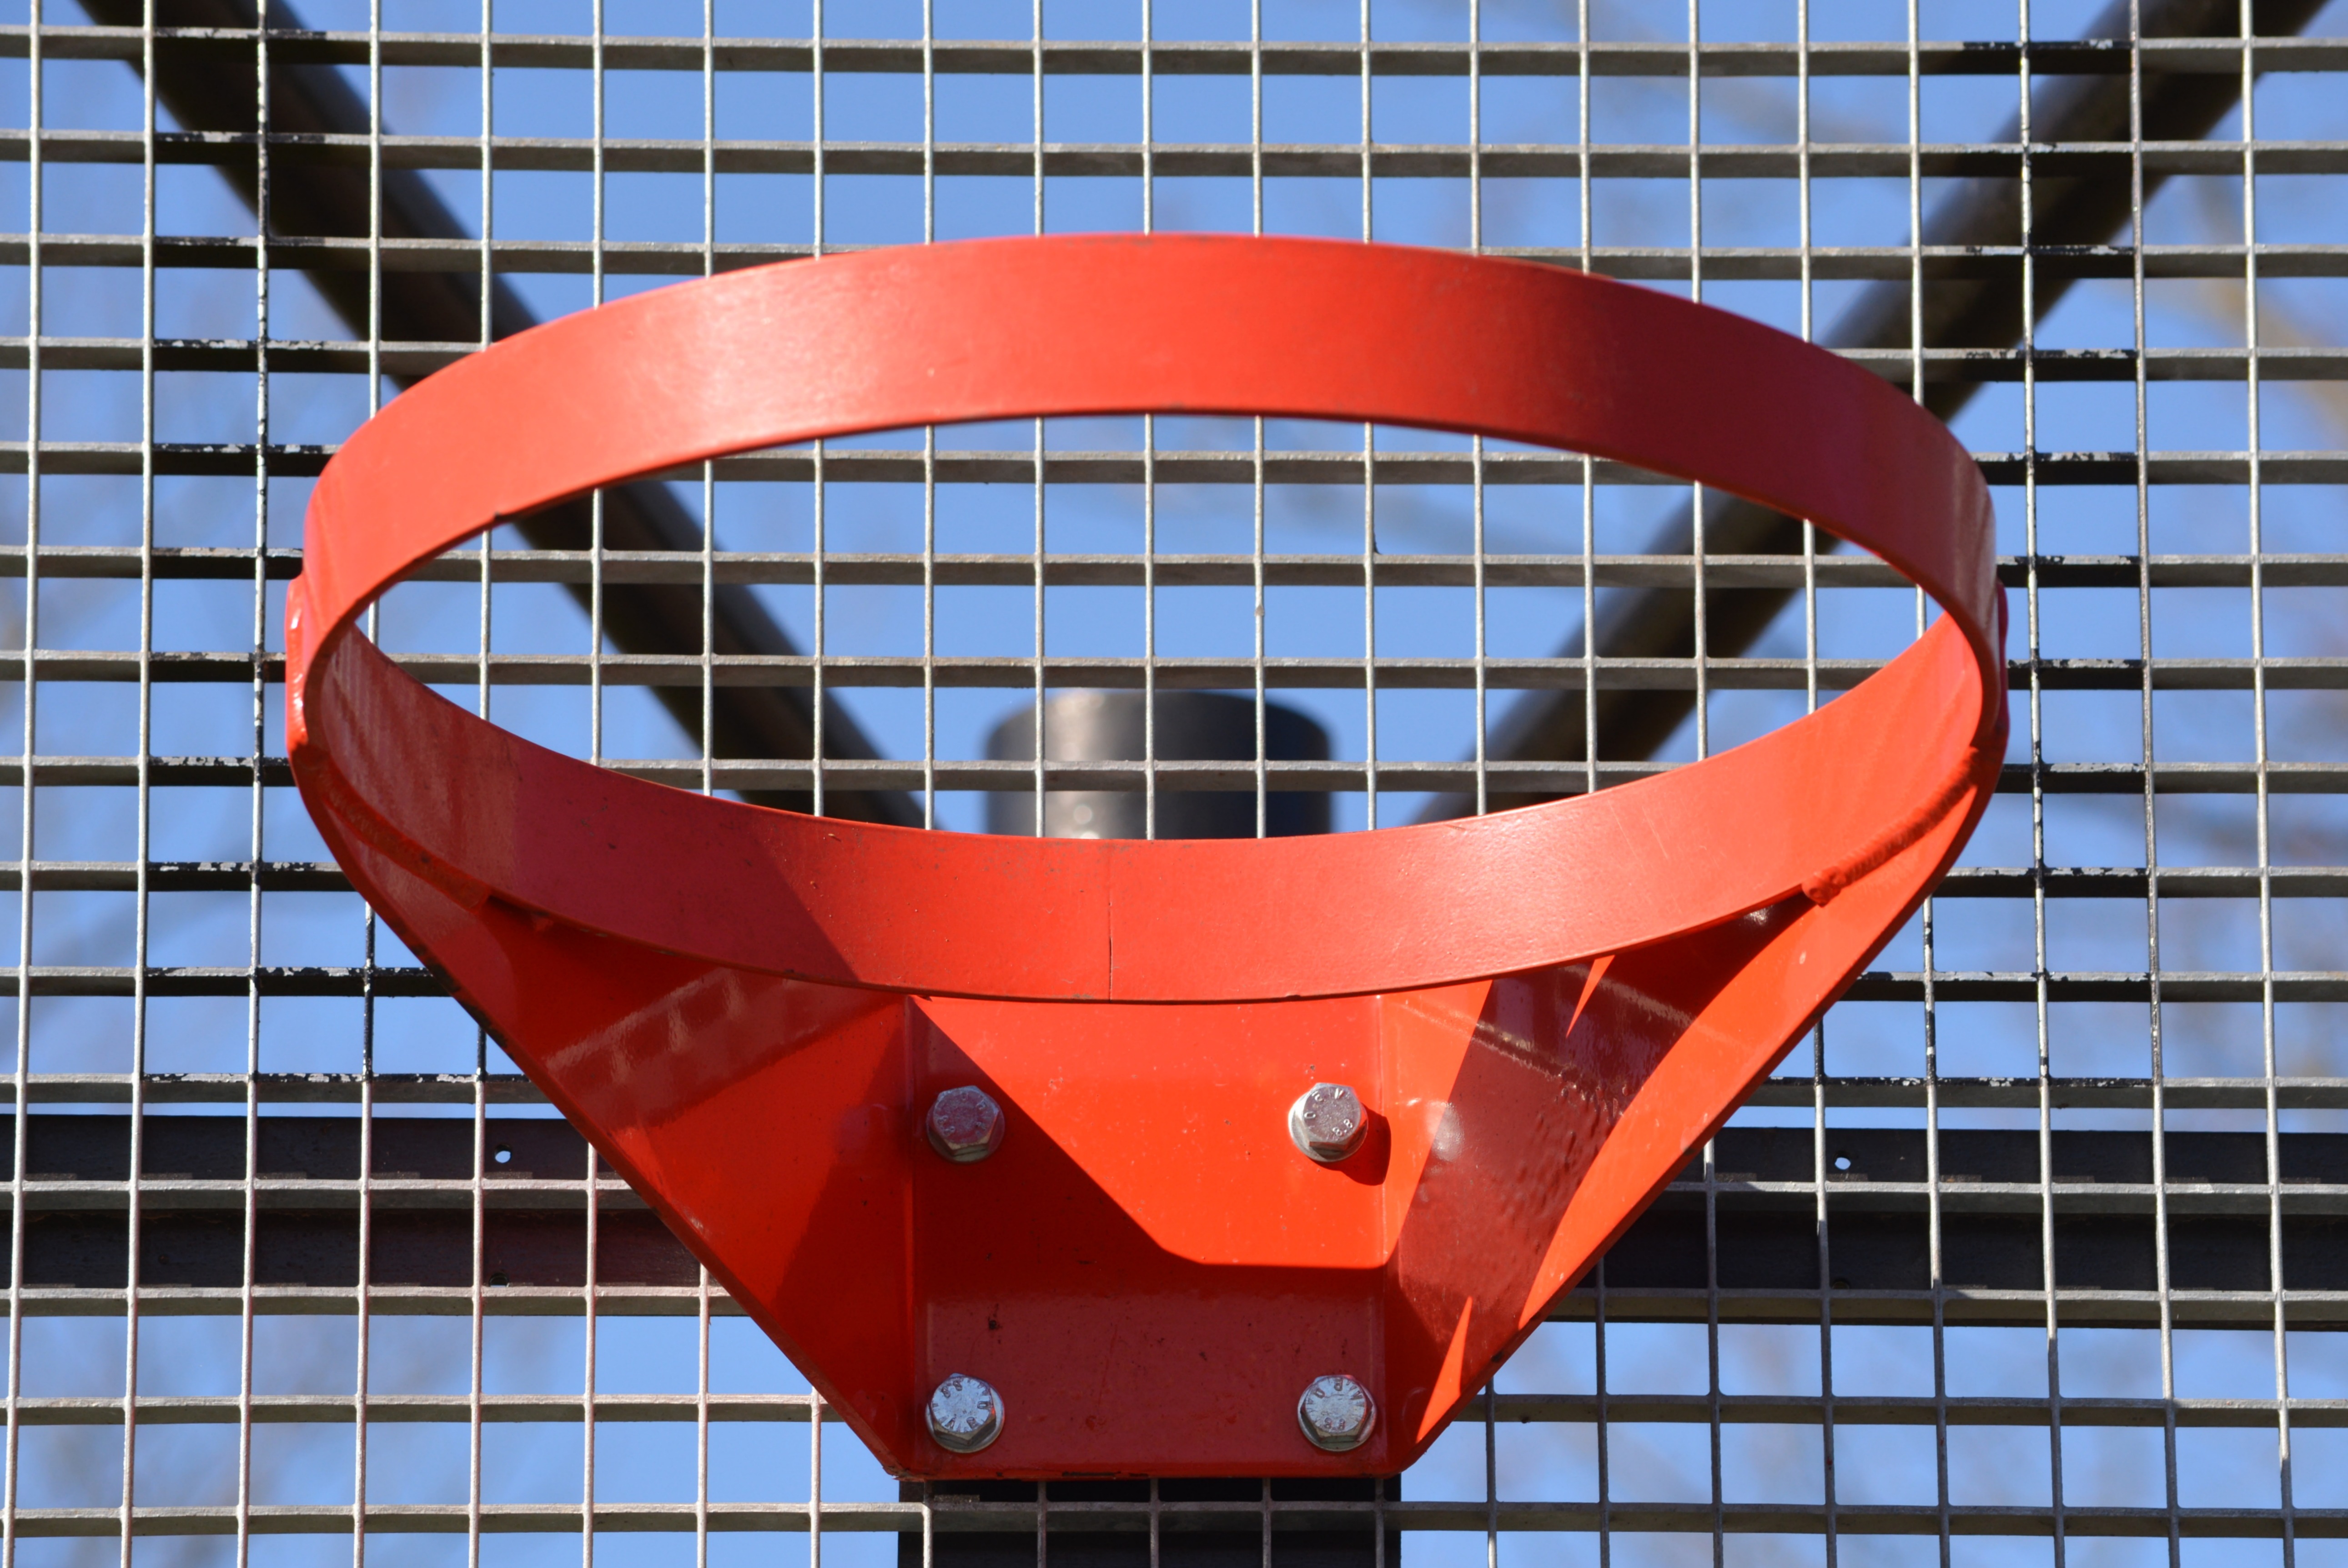
red, circle, sports, shape, basketball hoop